Jake Trbojevic

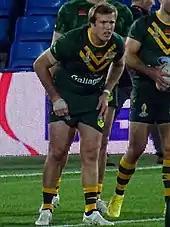
Trbojevic with the Kangaroos in 2022

Manly coach Trent Barrett named Jake Trbojevic as vice-captain of Manly-Warringah for the 2017 NRL season with Daly Cherry-Evans named as captain, the pair taking over from retired captain Jamie Lyon and vice-captain Brett Stewart. Trbojevic finished the year with 23 games and 9 tries. At the end of the year, Trbojevic was selected in the 24 man squad to play for Australia with his younger brother Tom Trbojevic. He was injured in the first game of the World Cup and did not play for the rest of the tournament.